Triple Crown (UK entertainment)

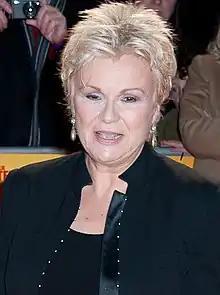

English actress Julie Walters (born 1950) completed the triple crown in 2002. She is a 9-time BAFTA TV (4), 6-time BAFTA Film (2), and 4-time Olivier (1) nominee, for a total of 19 TC nominations. Walters has won nine awards.